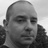
Emotion: neutral